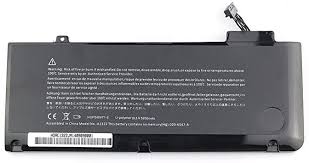
Waste category: battery